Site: brandenburg
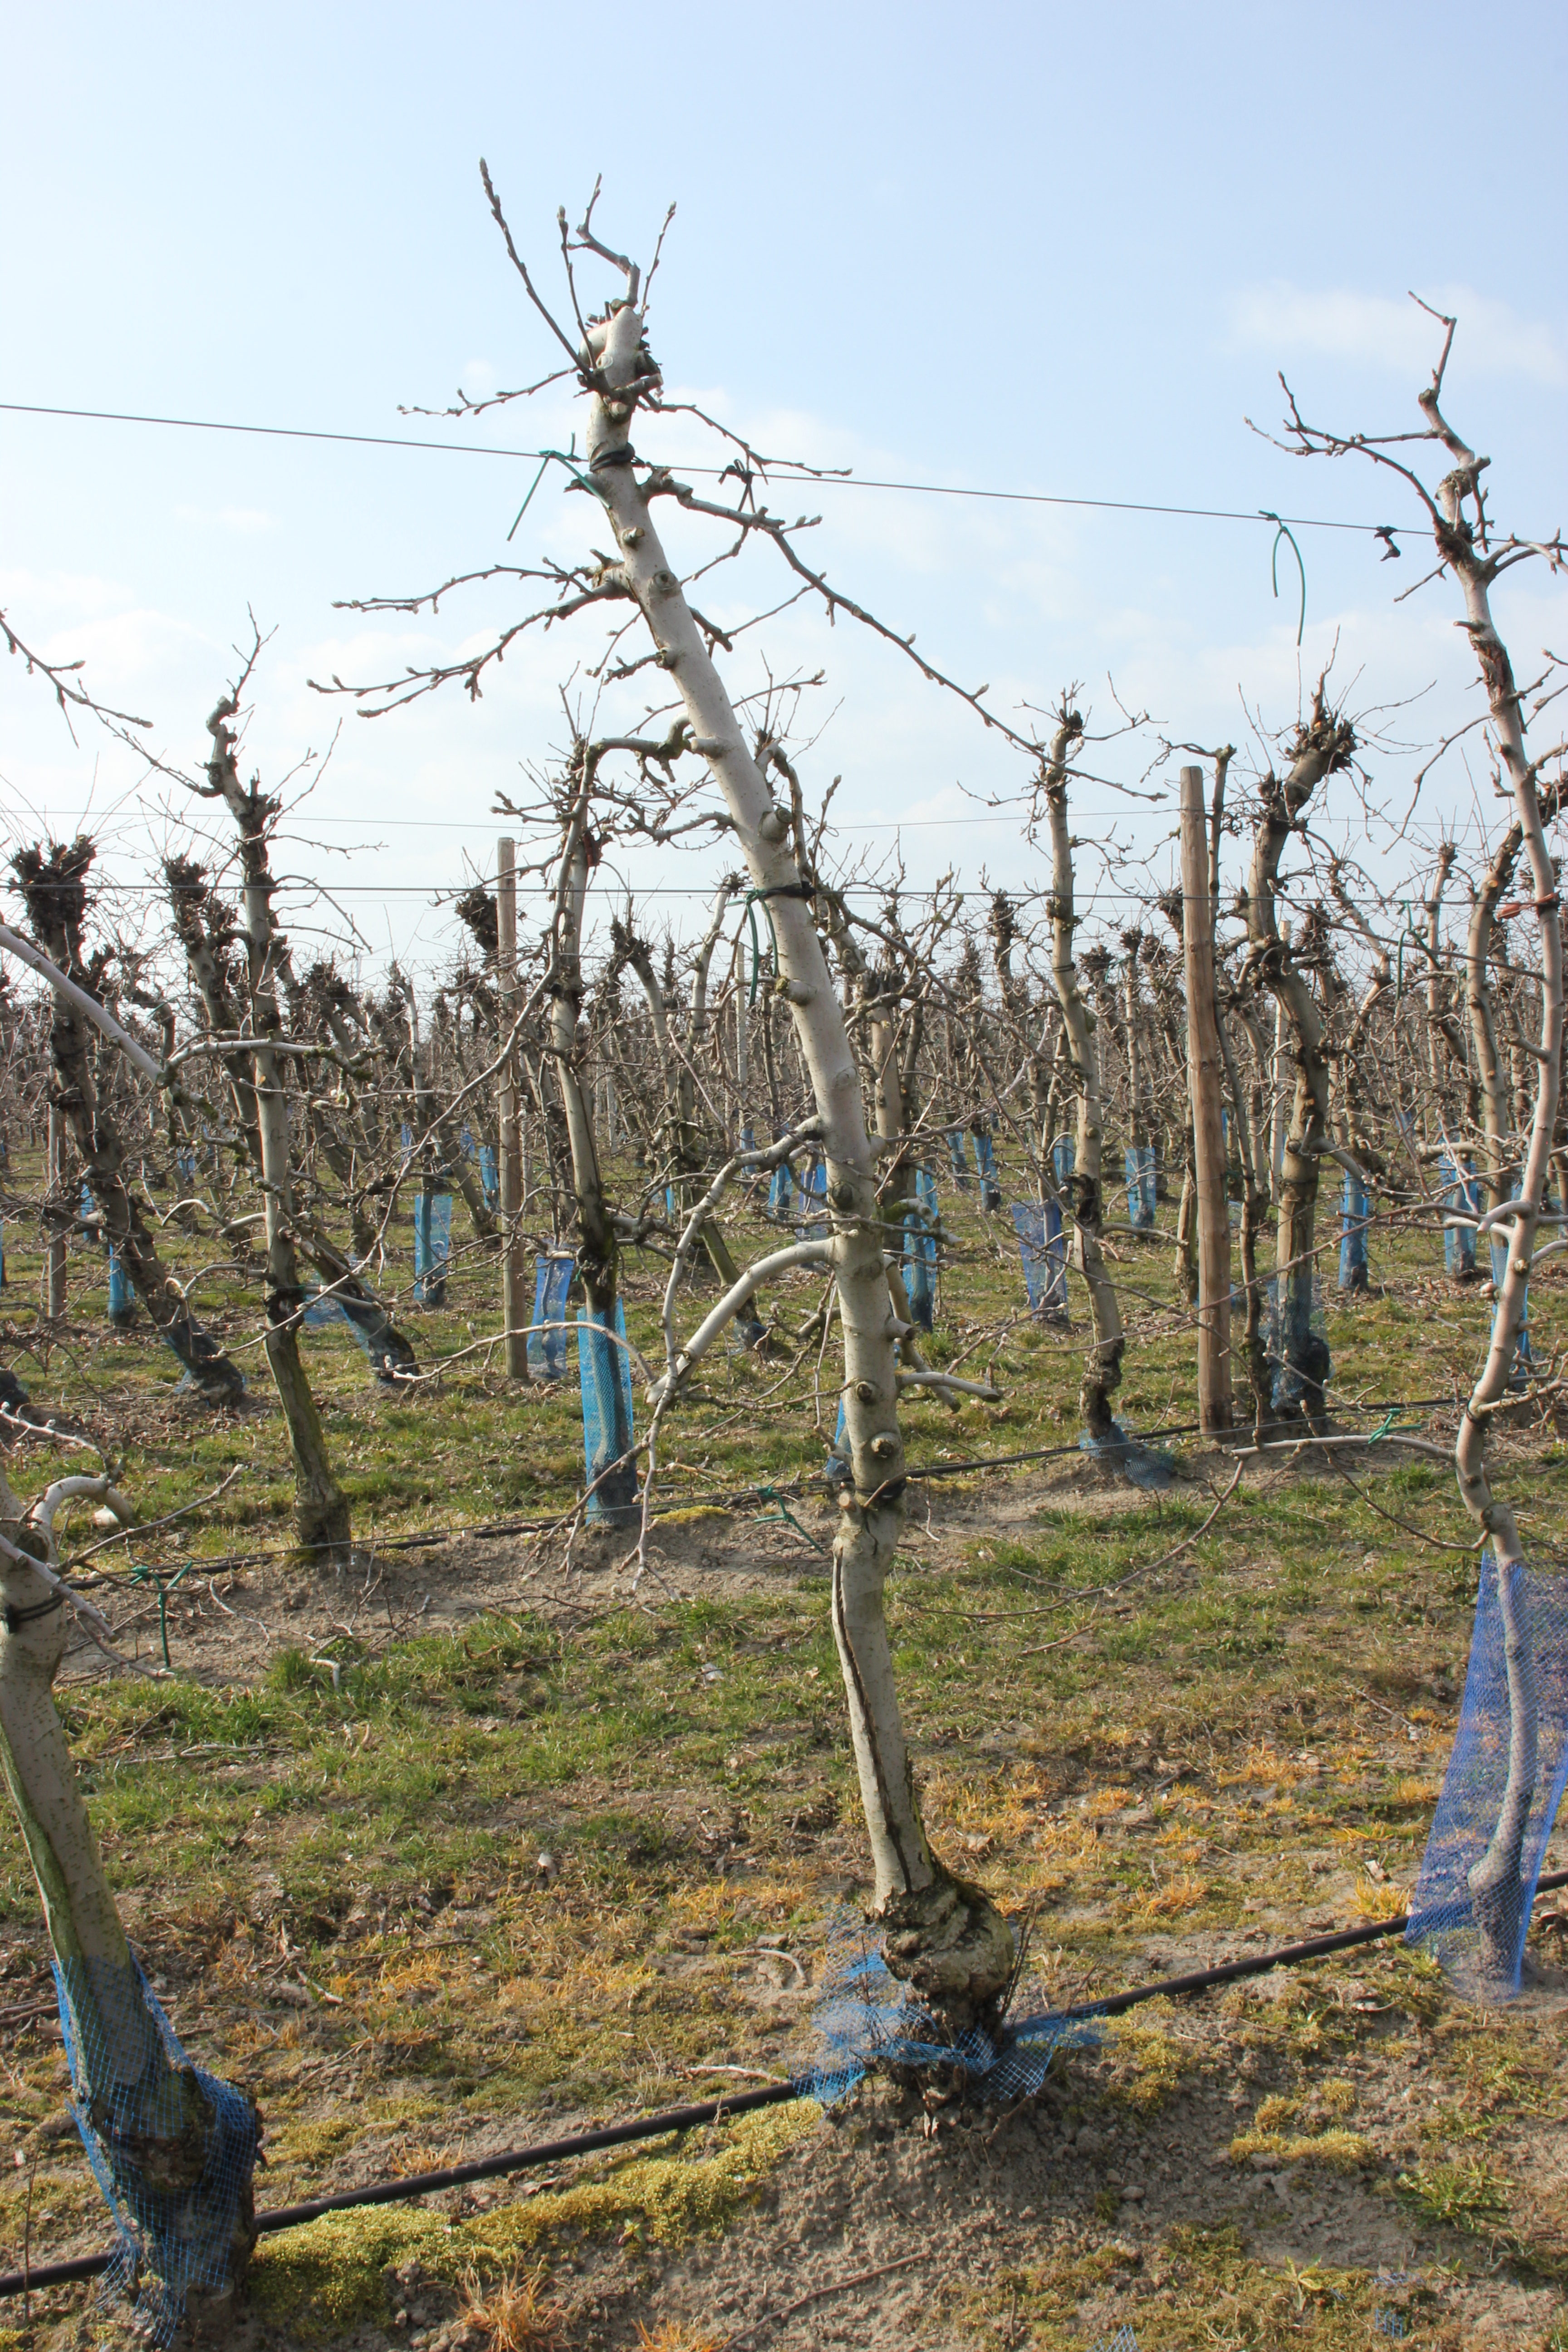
Growth stage (BBCH 03): Bud development